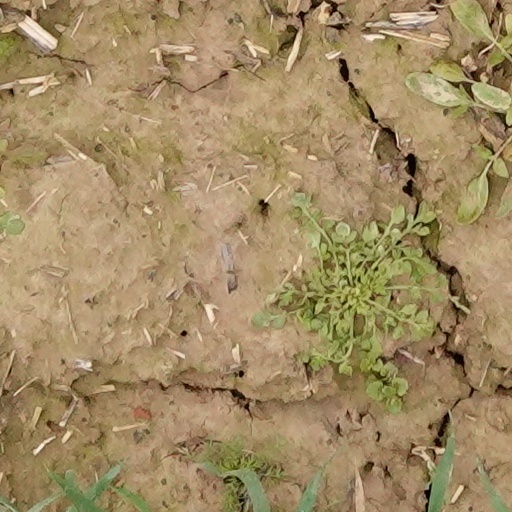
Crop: wheat